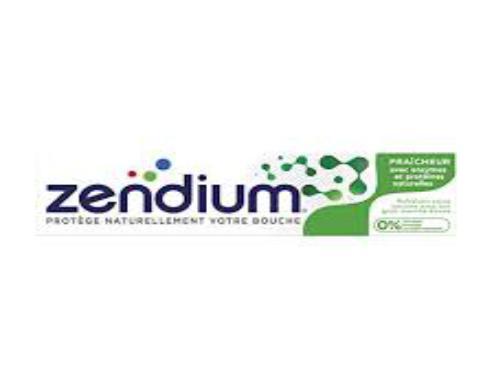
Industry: Medical